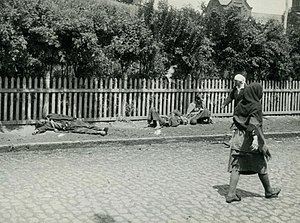
Holodomor
To fodgængere passerer tre lig under Holodomor.